Zaxxon

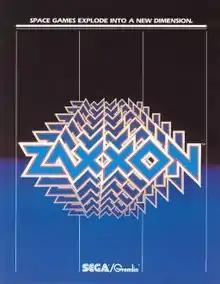
North American arcade flyer

is a scrolling shooter game developed and released by Sega as an arcade video game. It had a limited release in December 1981, then a wide release in January 1982. Japanese electronics company Ikegami Tsushinki was also involved in the game's development. The player pilots a ship through two heavily defended space fortresses, and the outer space areas between them, to confront the Zaxxon robot at the end of the second fortress.